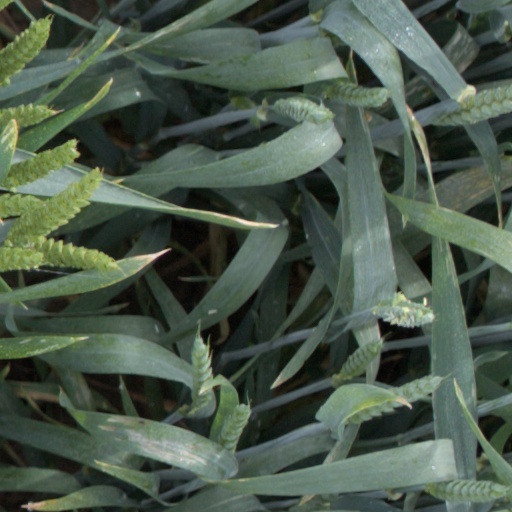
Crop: wheat